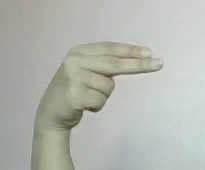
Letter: ain